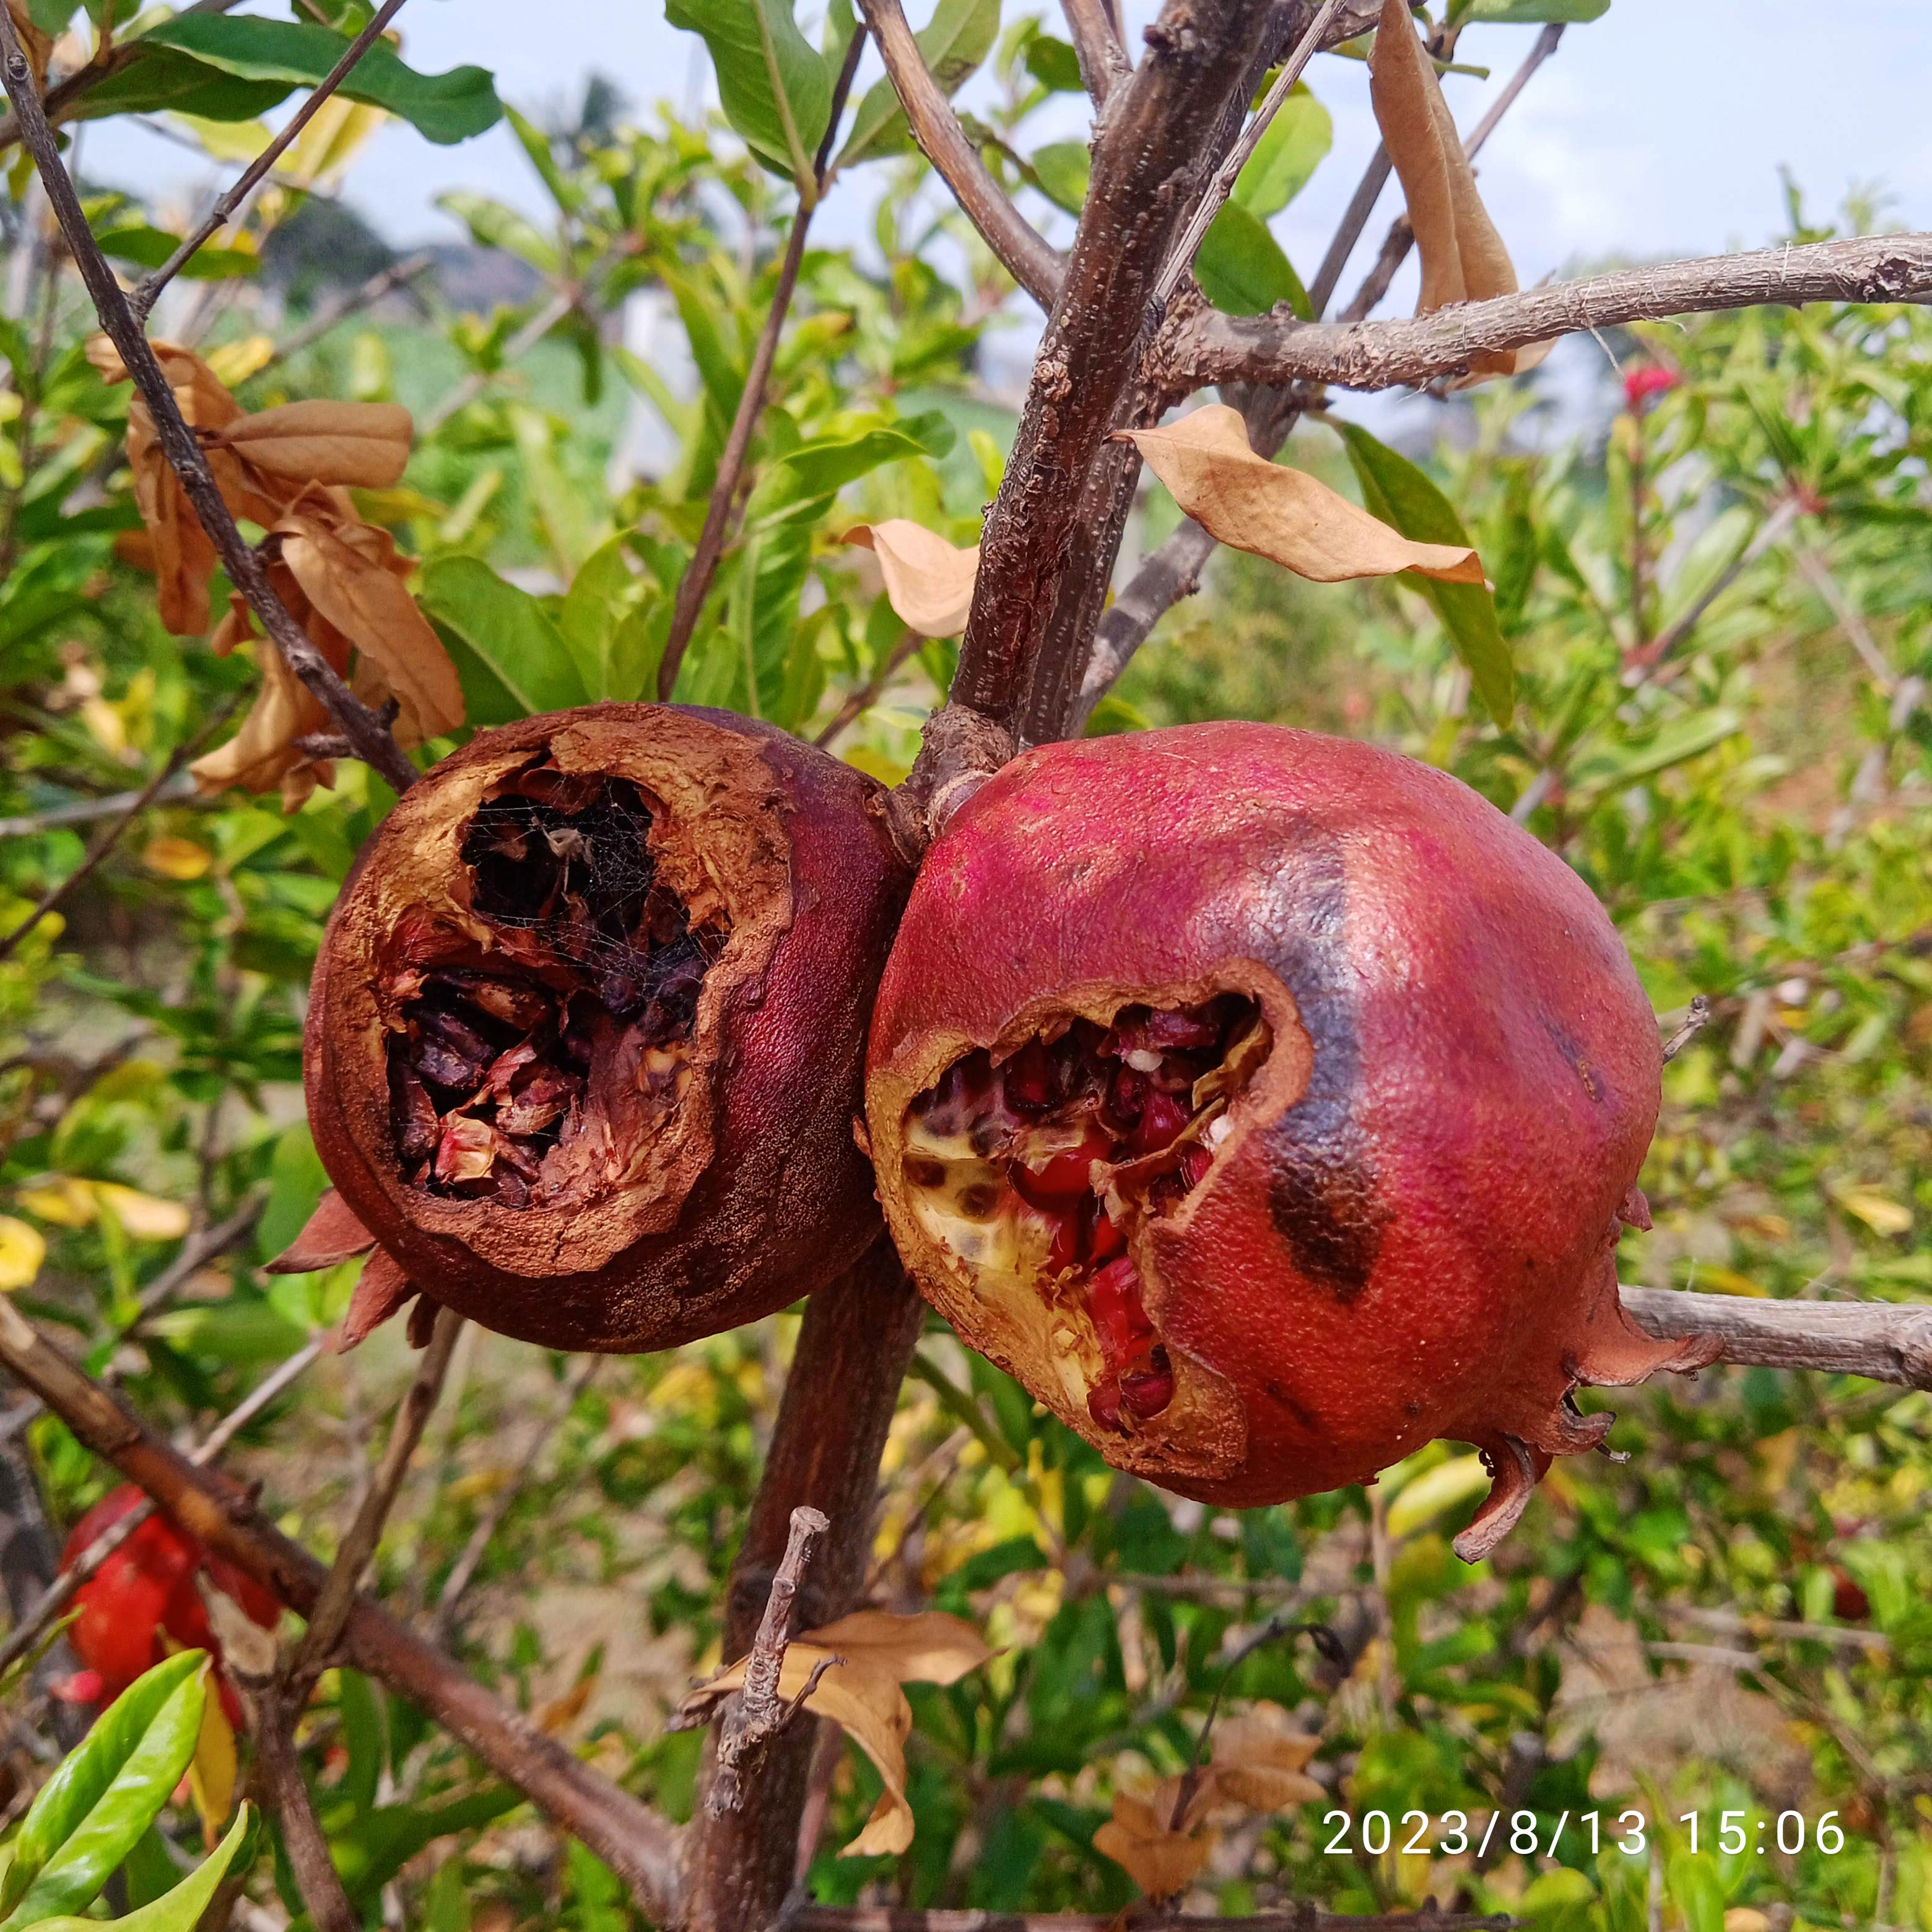
Label: Bacterial_Blight